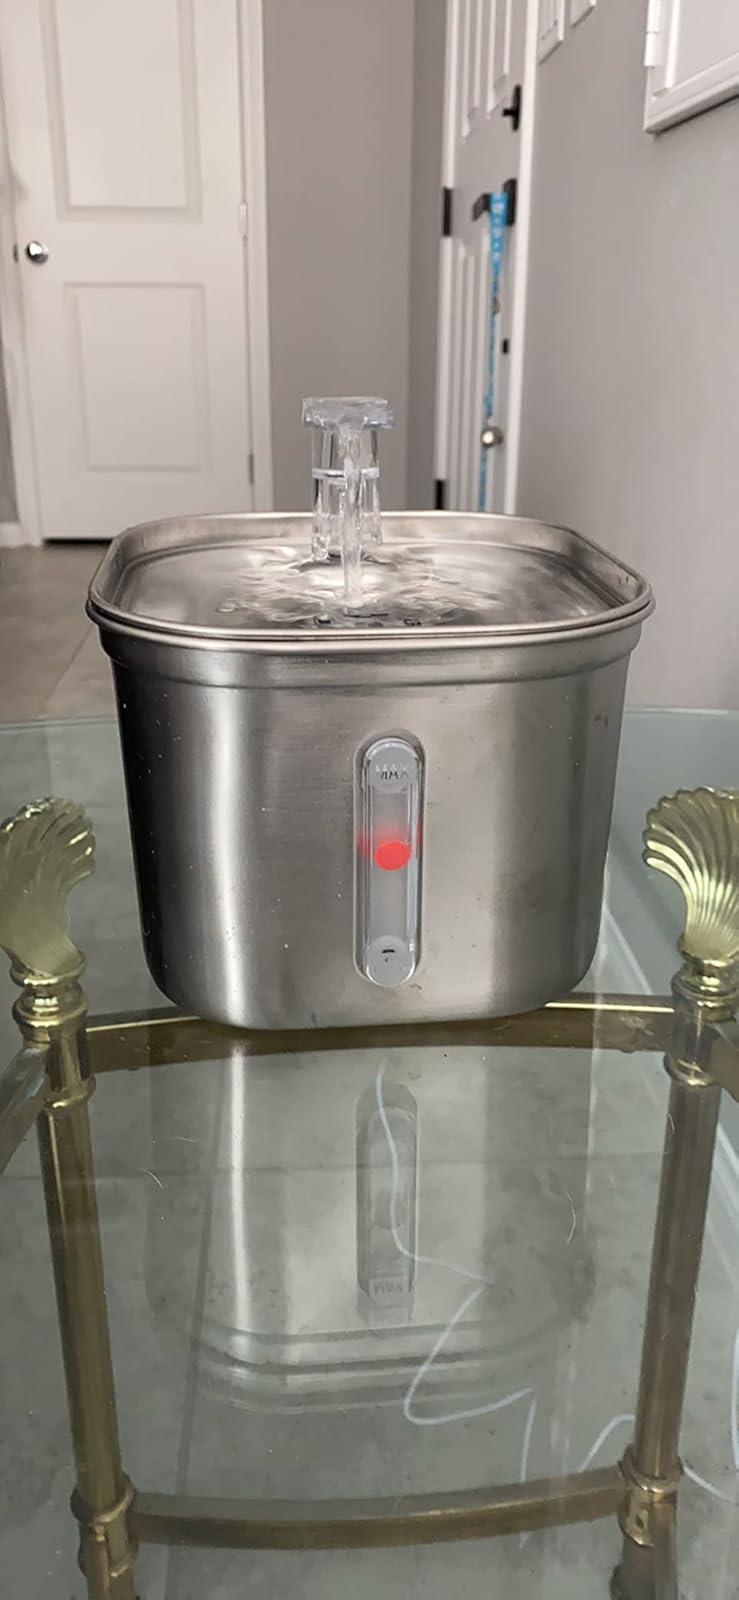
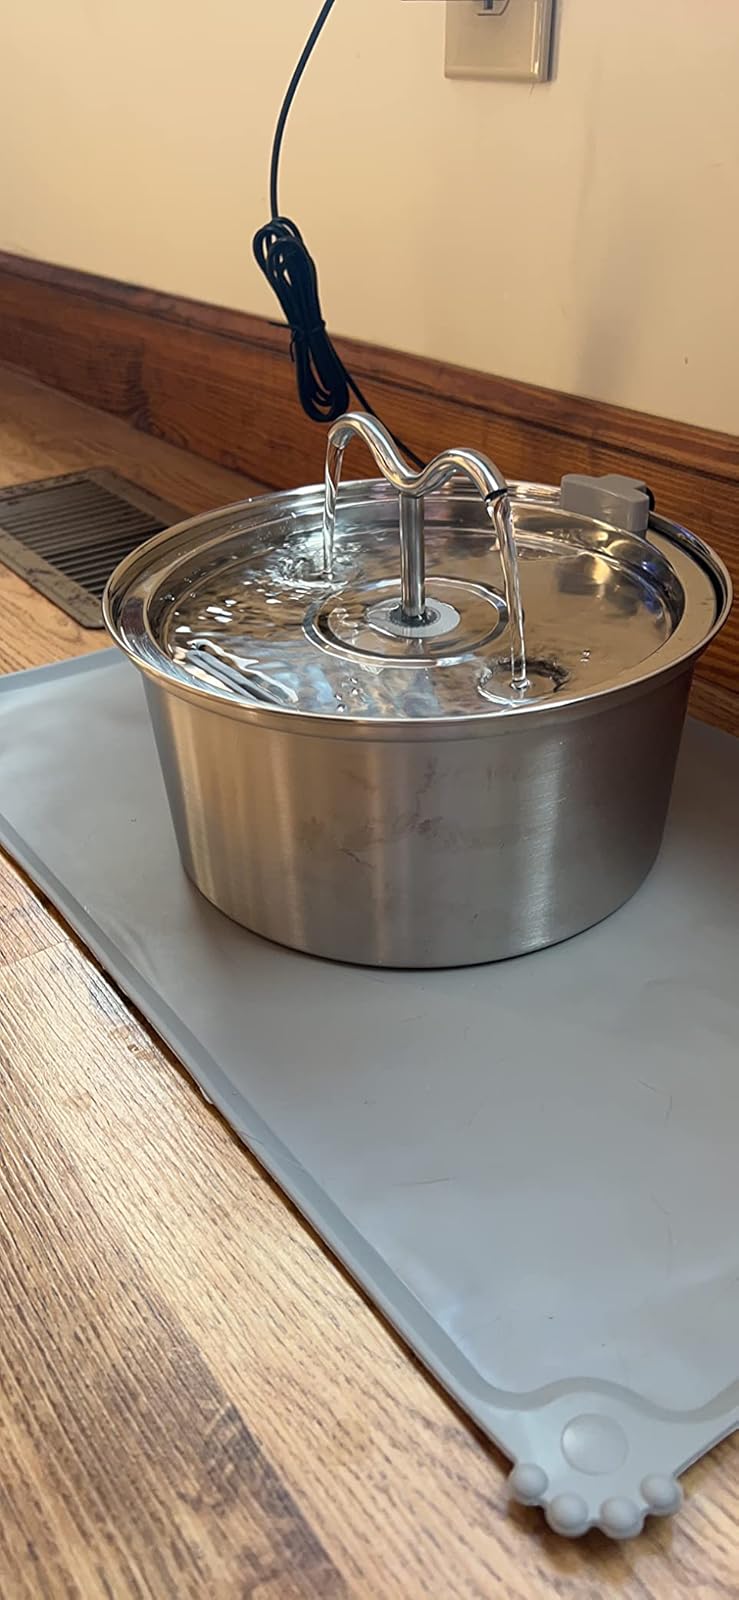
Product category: items_bowl
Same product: no